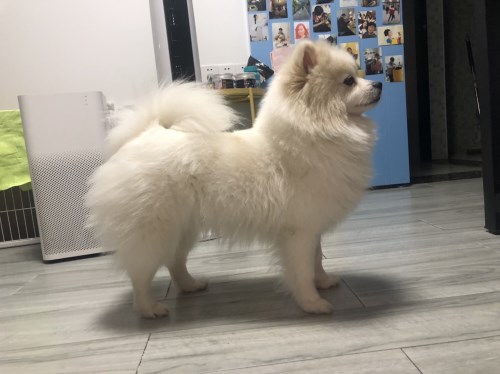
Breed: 1936-n000005-Pomeranian